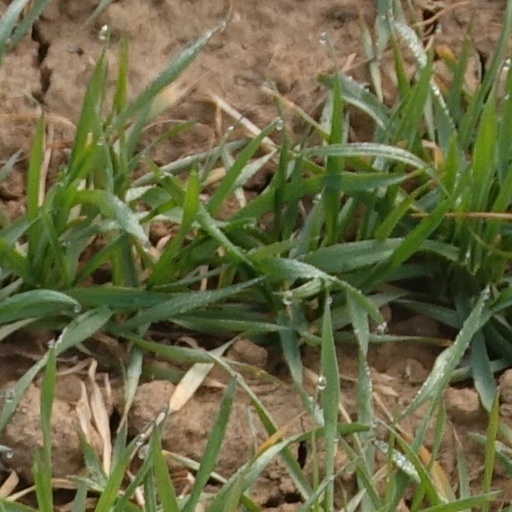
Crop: wheat